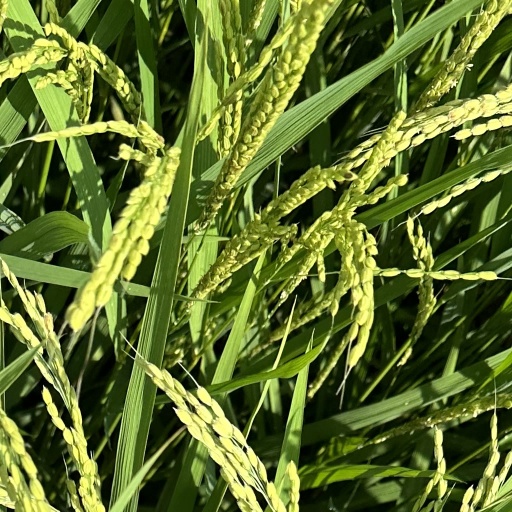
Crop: rice